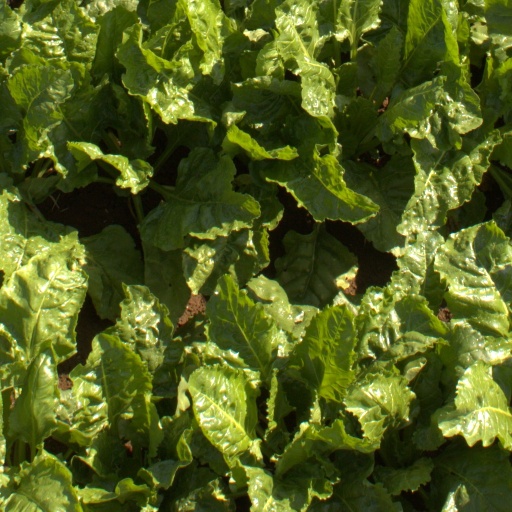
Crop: sugar beet